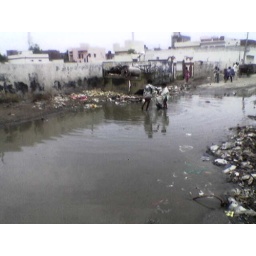
road under water and children playing there, Karnal, Haryana, India